Forest Hills station (MBTA)

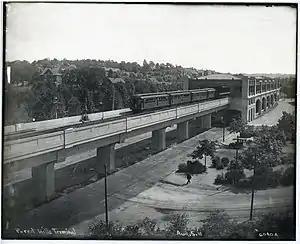
A northbound Boston Elevated Railway Main Line train with a smoking (S) car on front leaves Forest Hills station in 1910

The Boston and Providence Railroad (B&P) was chartered on June 22, 1831, to build a rail line between its two namesake cities. Construction began in late 1832, and the B&P opened from Park Square, Boston to Canton in 1834. The remaining section of the B&P main line from Canton to Providence opened the following year with the completion of the Canton Viaduct. The B&P, like many early railroads, was primarily intended for intercity travel; the only intermediate stations north of Canton were at Dedham Plain (later called Readville) and Pierpont Village (later called Roxbury Crossing). (However, there was also an early flag stop at Tollgate where the line crossed the Norfolk and Bristol Turnpike adjacent to one of its toll gates.)